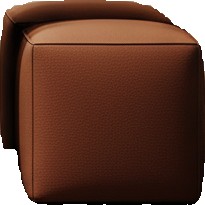
Surface category: chair